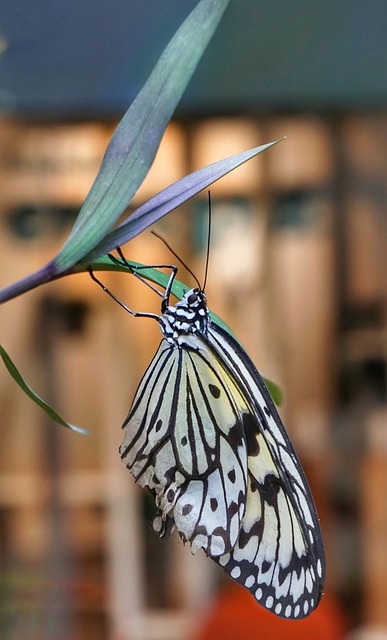
Label: farfalla